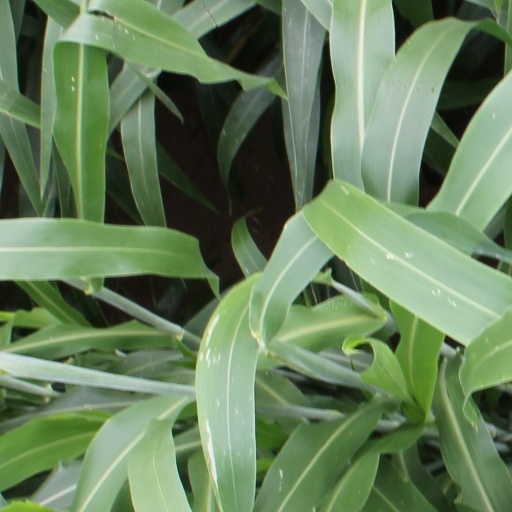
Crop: sorghum